Annals of Ulster

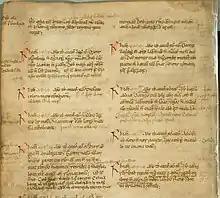
Manuscript of the "Annals of Ulster" 500–1000 AD

The Annals of Ulster are annals of medieval Ireland. The entries span the years from 431 AD to 1540 AD. The entries up to 1489 AD were compiled in the late 15th century by the scribe Ruaidhrí Ó Luinín, under his patron Cathal Óg Mac Maghnusa, on the island of "Senadh-Mic-Maghnusa", also known as "Senad" or Ballymacmanus Island (now known as Belle Isle, where Belle Isle Castle is located), near Lisbellaw, on Lough Erne in the kingdom of "Fir Manach" (Fermanagh). Later entries (up to AD 1540) were added by others.